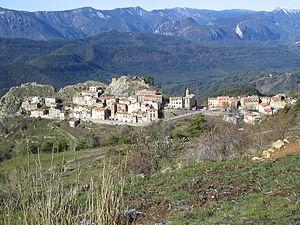
Tres jolie vue generale d'Ascros.